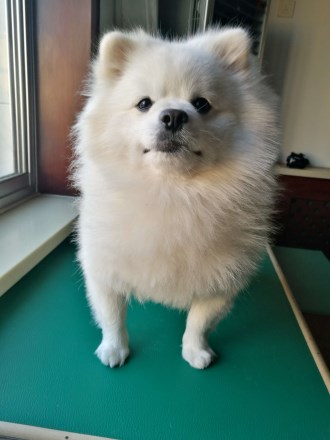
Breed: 1936-n000005-Pomeranian